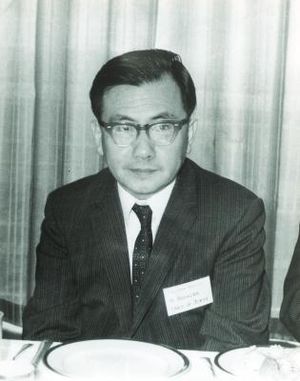
Fieldsmedaljen / Fieldsmedaljevindere
Fieldsmedaljen er en pris, som gives til to, tre eller fire matematikere, der ikke er ældre end 40 år, på den Internationale Matematiske Unions internationale kongres, som afholdes hvert fjerde år. Fieldsmedaljen bliver af mange regnet for den bedste pris en matematiker kan modtage.